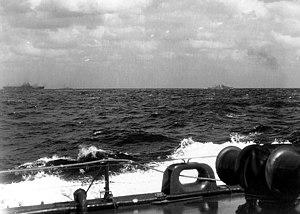
L'USS Oakland (CL-95) est un croiseur léger de la classe Atlanta construit pour l'US Navy pendant la Seconde Guerre mondiale.